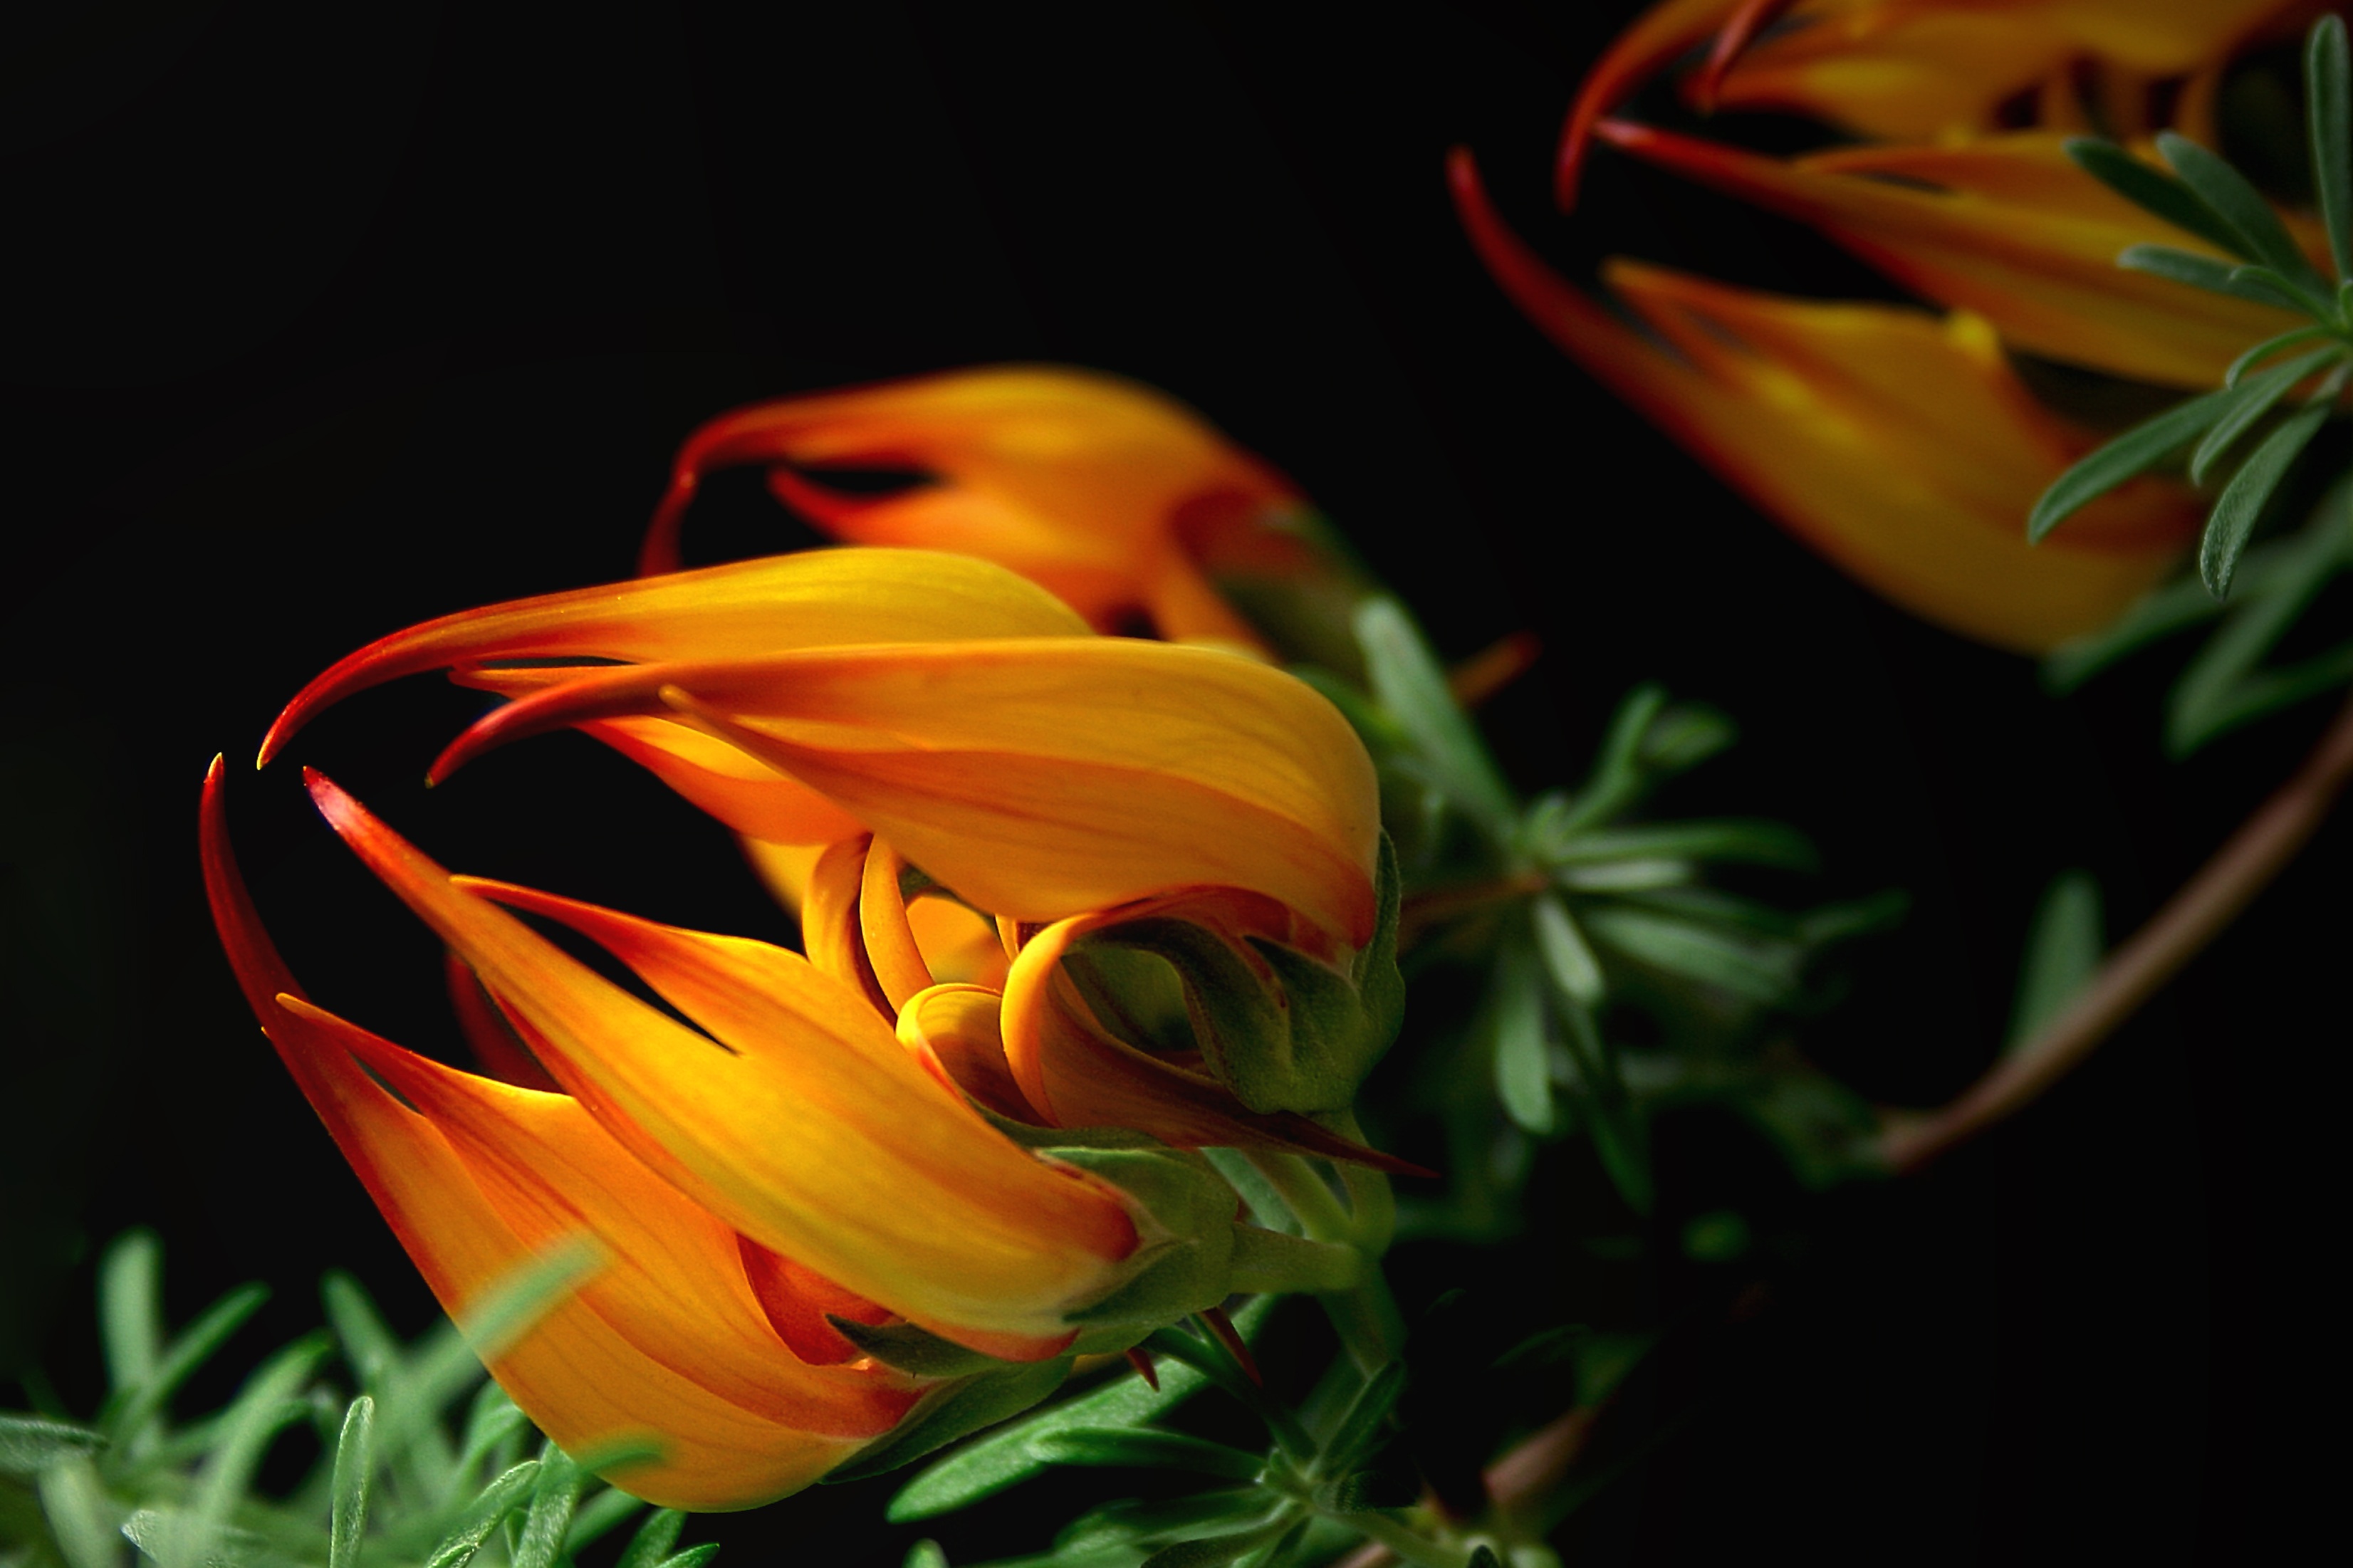
nature, blossom, plant, flower, petal, bloom, flame, yellow, indian lotus, flora, close up, lotus, lily, exotic, macro photography, lotus blossom, flowering plant, plant stem, land plant, lotus plants